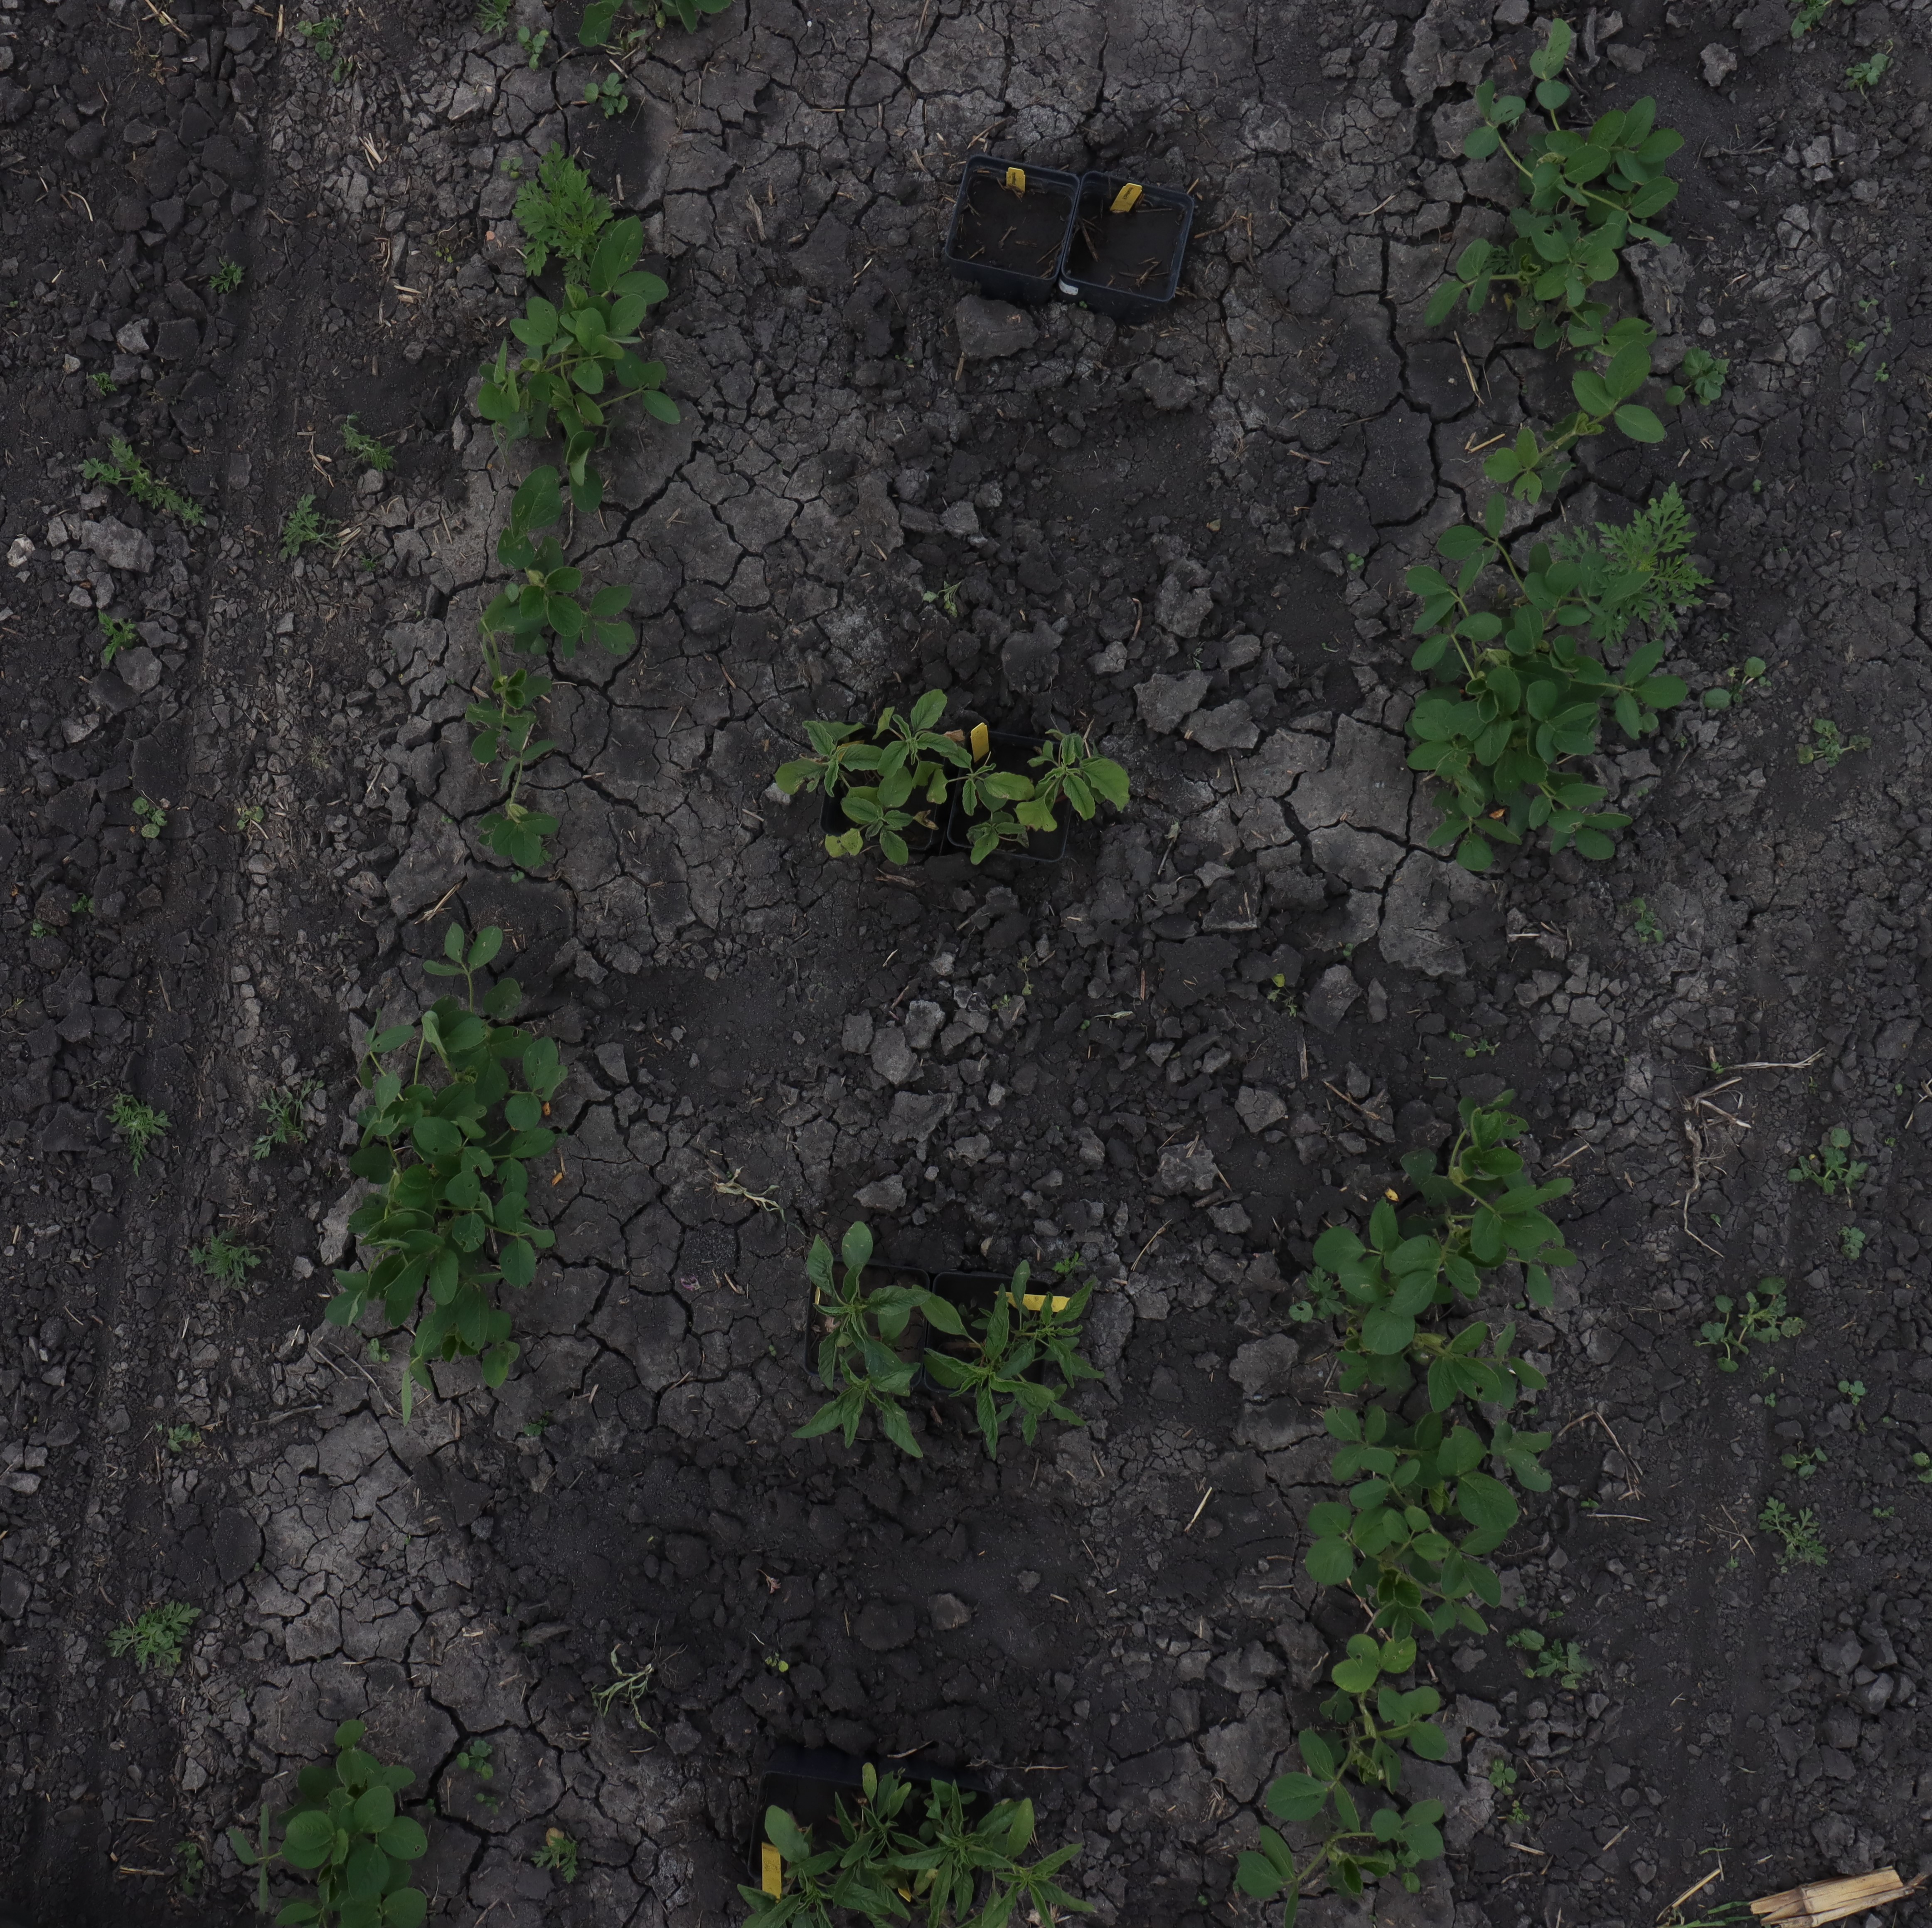
Crop: Soybean
Objects: Soybean, Ragweed, Waterhemp, Soybean, Soybean, Soybean, Waterhemp, Waterhemp, Soybean, Ragweed, Ragweed, Ragweed, Redroot Pigweed, Redroot Pigweed, Soybean, Soybean, Soybean, Ragweed, Ragweed, Ragweed, Ragweed, Ragweed, Ragweed, Soybean, Soybean, Ragweed, Ragweed, Soybean, Soybean